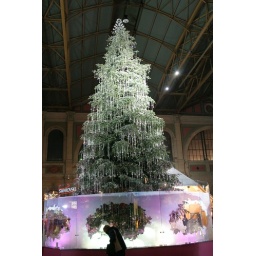
A Swarowski christmas tree in the Zurich train station hall.